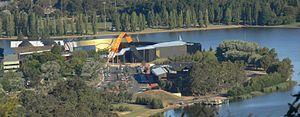
Le National Museum of Australia fut créé par le National Museum of Australia Act 1980. Il n'eut pas de bâtiment permanent pour l'accueillir jusqu'en mars 2001, quand il fut officiellement inauguré à Canberra en Australie. Le Musée National se charge de conserver et expliquer l'histoire sociale de l'Australie, d'explorer les principaux enjeux, personnes et événements qui ont façonné la construction de la nation.